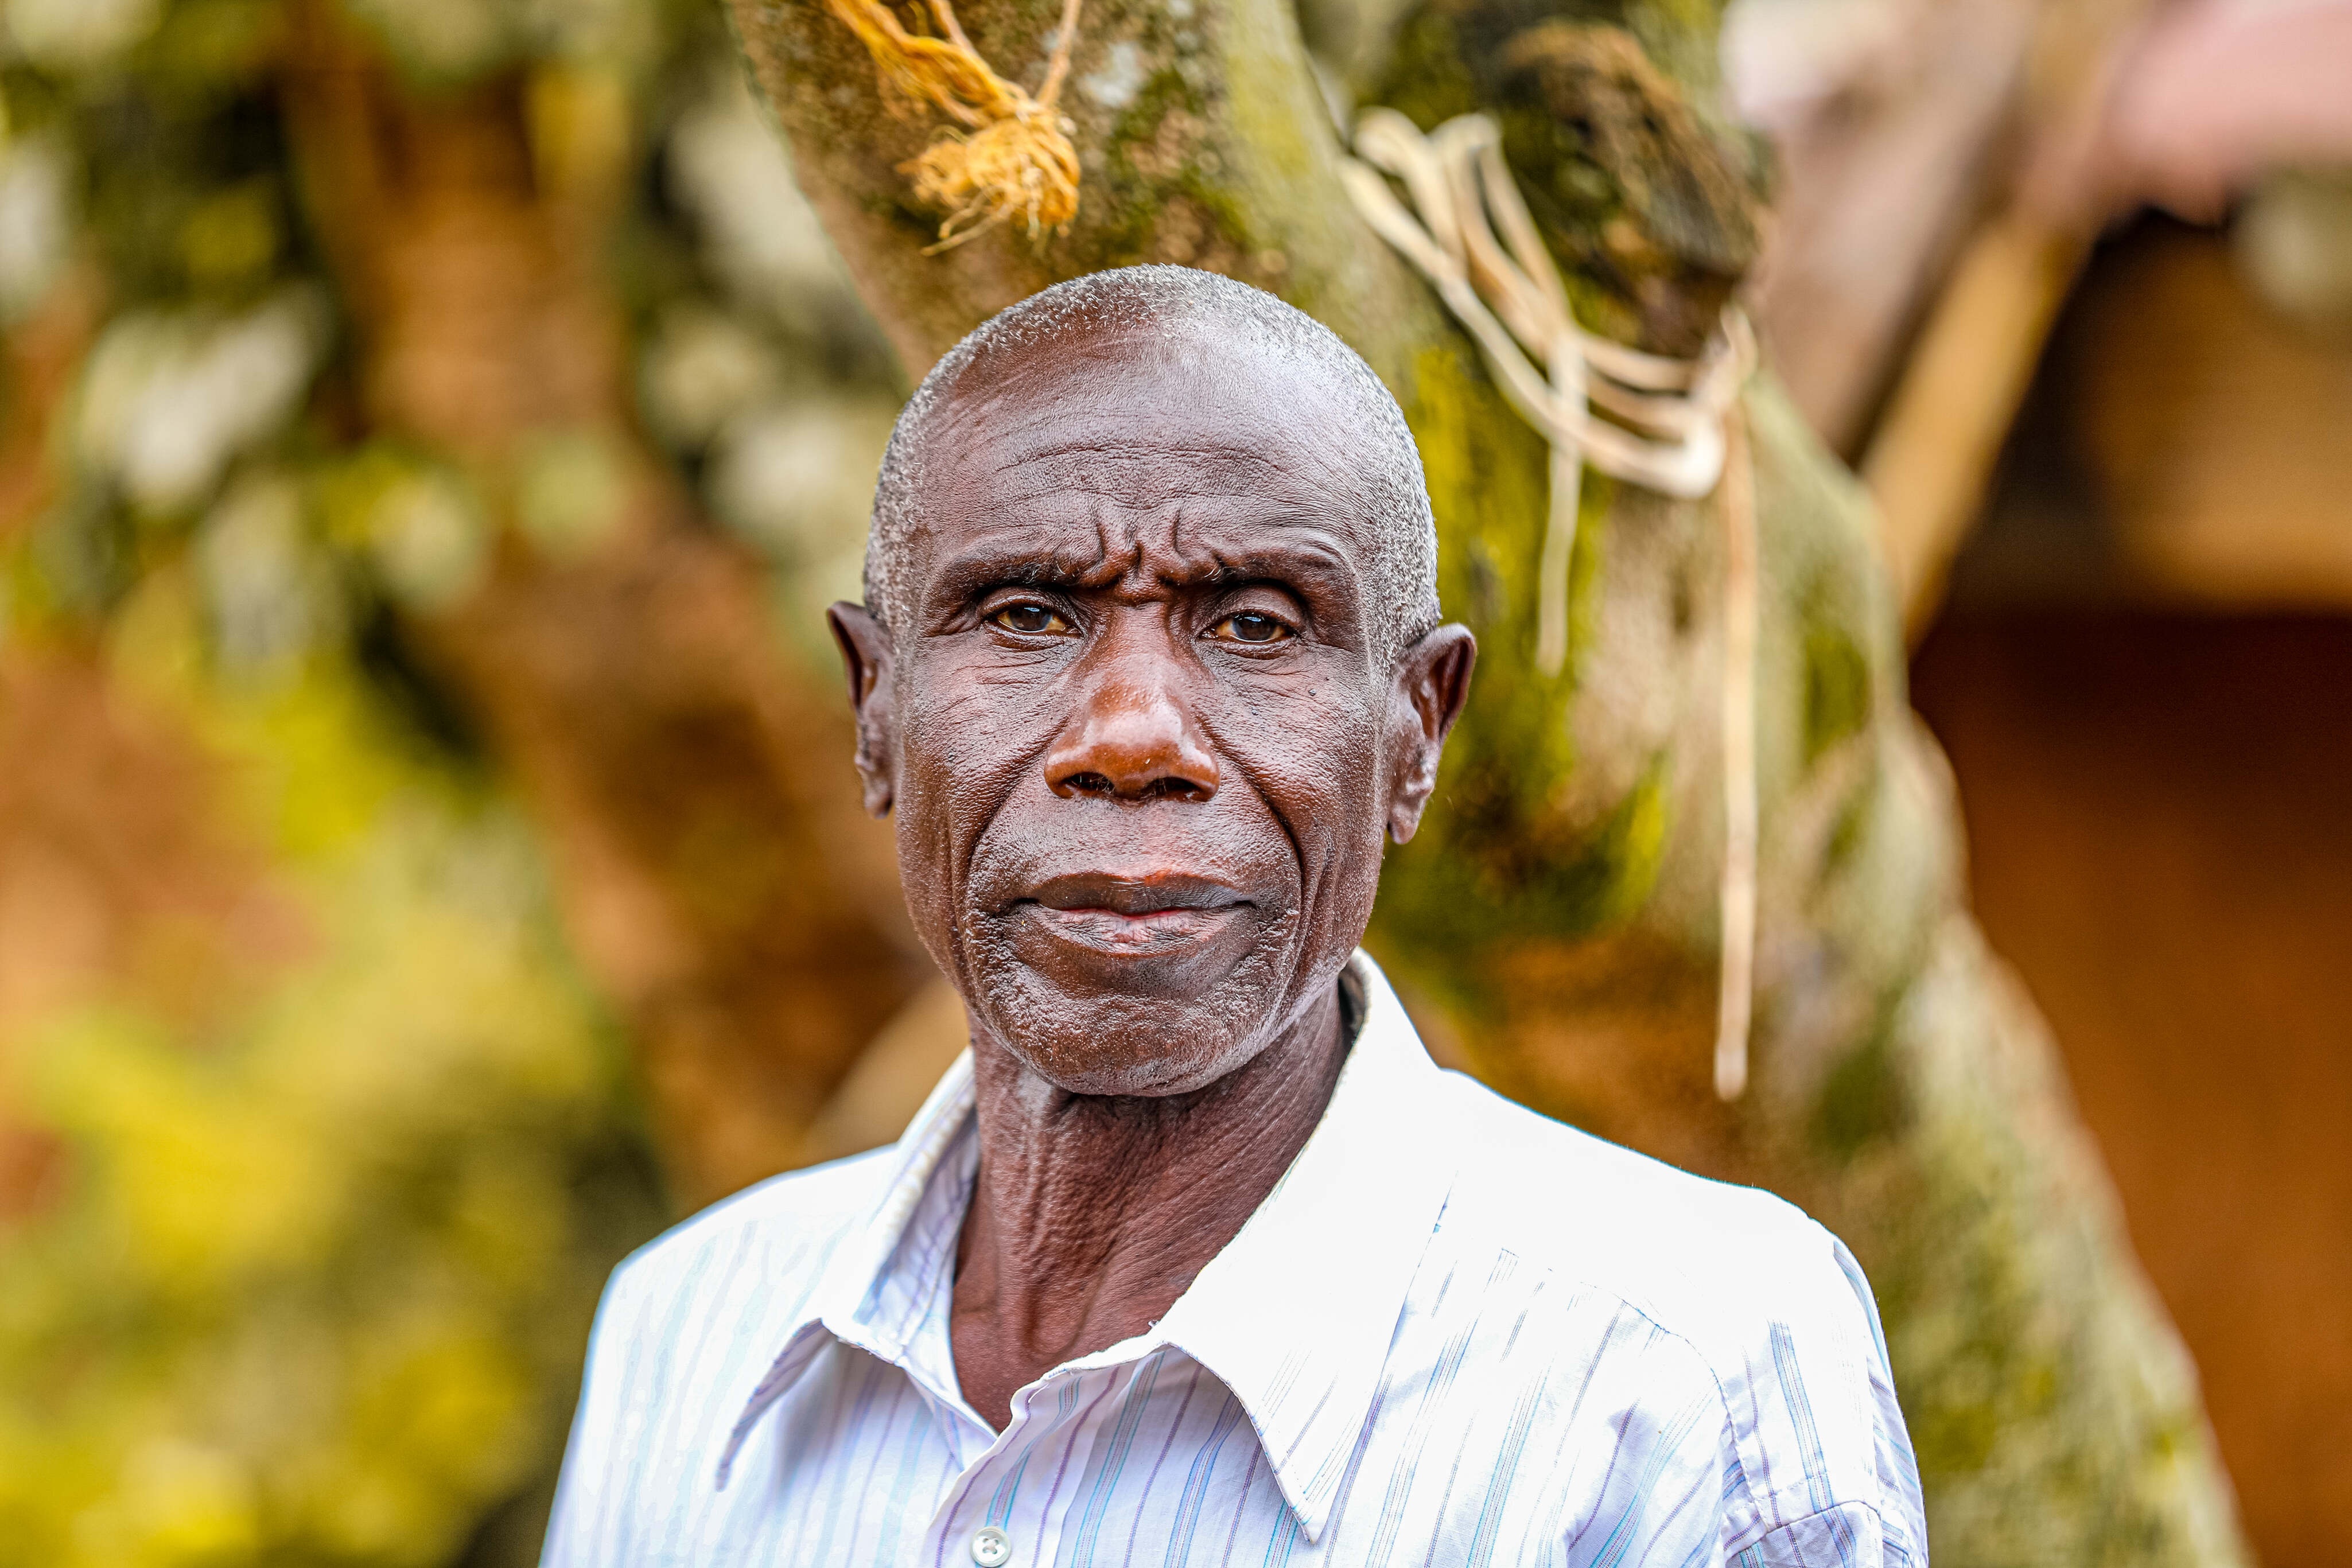
Abdala Mbwana Ashikoye
Abdala Mbwana carries the weight of his family’s survival on his frail shoulders. A father of seven children—three daughters and four sons—he resides in Majengo, Kakamega County, where he battles health complications that have left him unable to fend for himself. Once a hardworking mason, he has been without work since December 2021, relying on well-wishers for assistance. Tragedy struck in 2023, when his wife lost her life in a road accident, leaving him alone to care for 14 grandchildren. That same year, his eldest son was also involved in a road accident, breaking his left leg. Unable to support himself, his son required full-time assistance, but the burden became too heavy for his wife, who eventually left due to poverty. Now, Mbwana is not only responsible for his grandchildren but also for his injured son, who depends on him for even the most basic tasks. The overwhelming responsibilities, grief, and loneliness have taken a toll on Mbwana’s health. Sleepless nights, stress, and rising blood sugar levels have only worsened his condition. His children were unable to complete their education due to financial struggles, leaving the family with no stable source of income. In August 2024, Mbwana was enrolled in the Mama Ibado Charity (MIC) feeding program, receiving monthly food rations that have lightened his burden and ensured his family does not go hungry. He also attends MIC’s weekly medical check-ups, where he receives healthcare support, easing the strain of medical expenses. With this assistance, Mbwana’s health has improved, and the burden on his family has been significantly reduced. Though life remains challenging, the support he receives has helped strengthen the bond between him and his family, providing him with some much-needed relief. “Life has tested me in ways I never imagined, but the support I receive gives me the strength to keep going,” says Mbwana.
Category: Media > Magazines & Newspapers > Newspapers